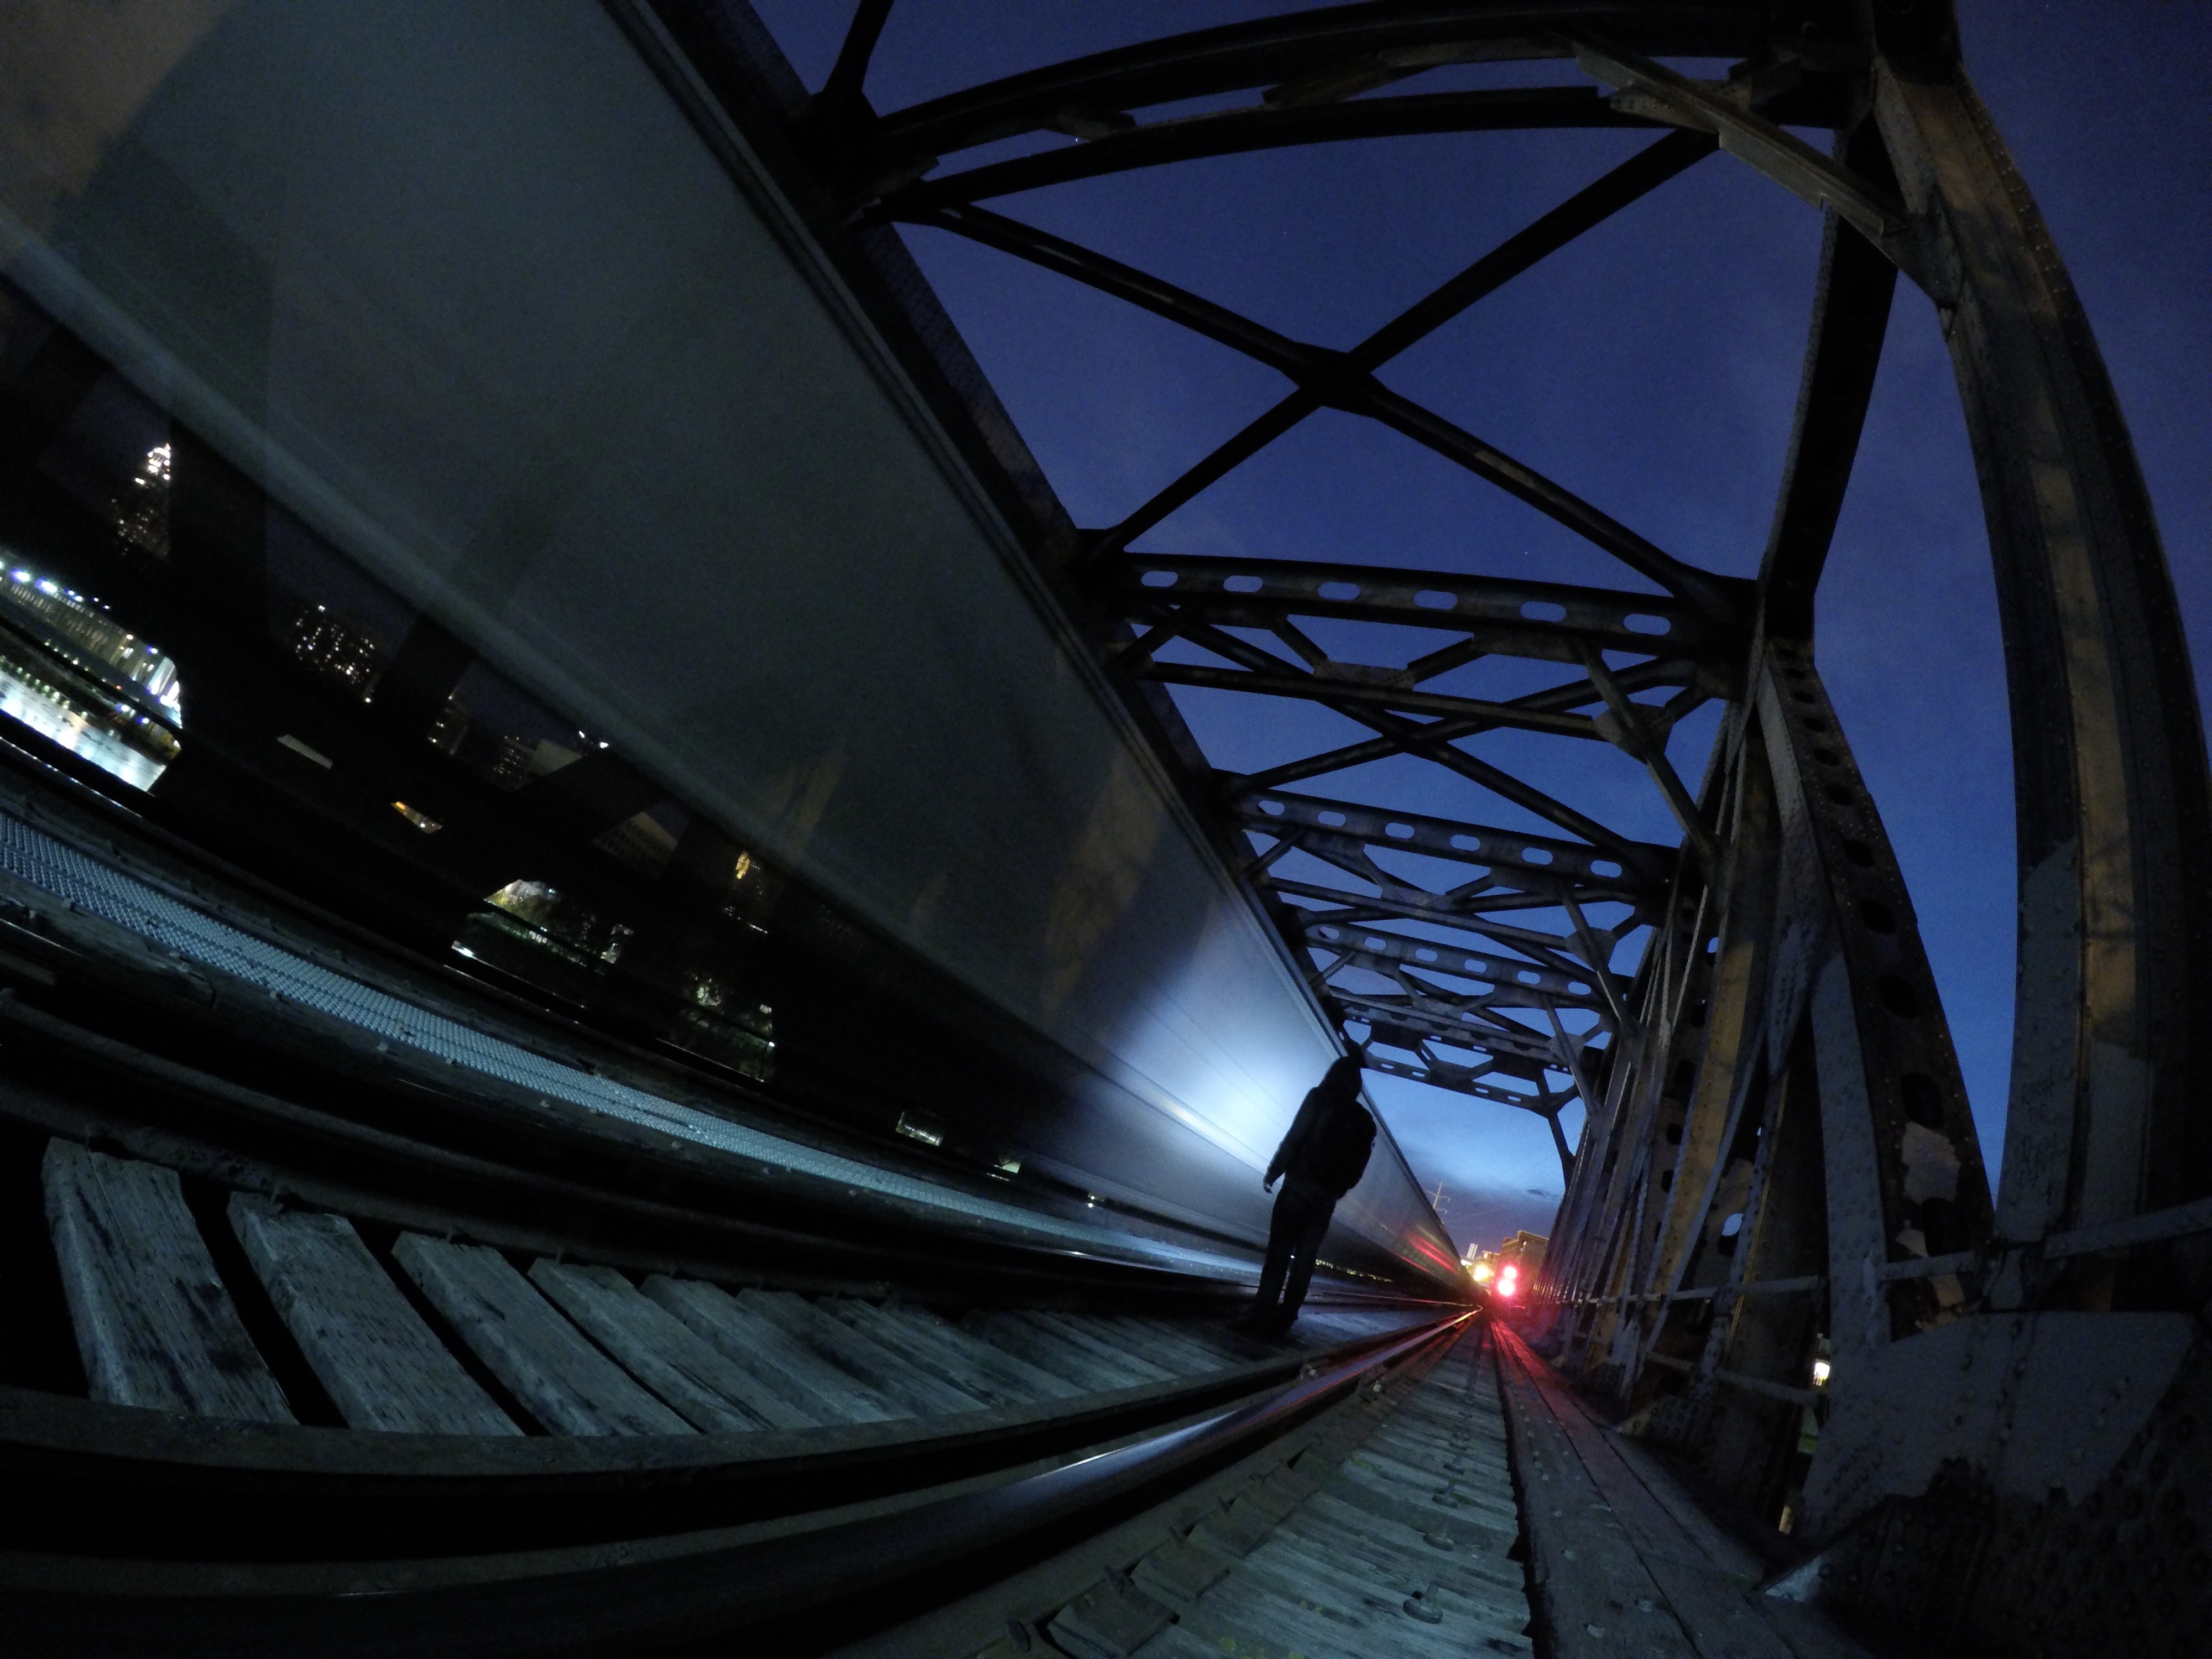
light, night, wheel, evening, reflection, vehicle, darkness, screenshot, atmosphere of earth